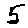
Label: 5